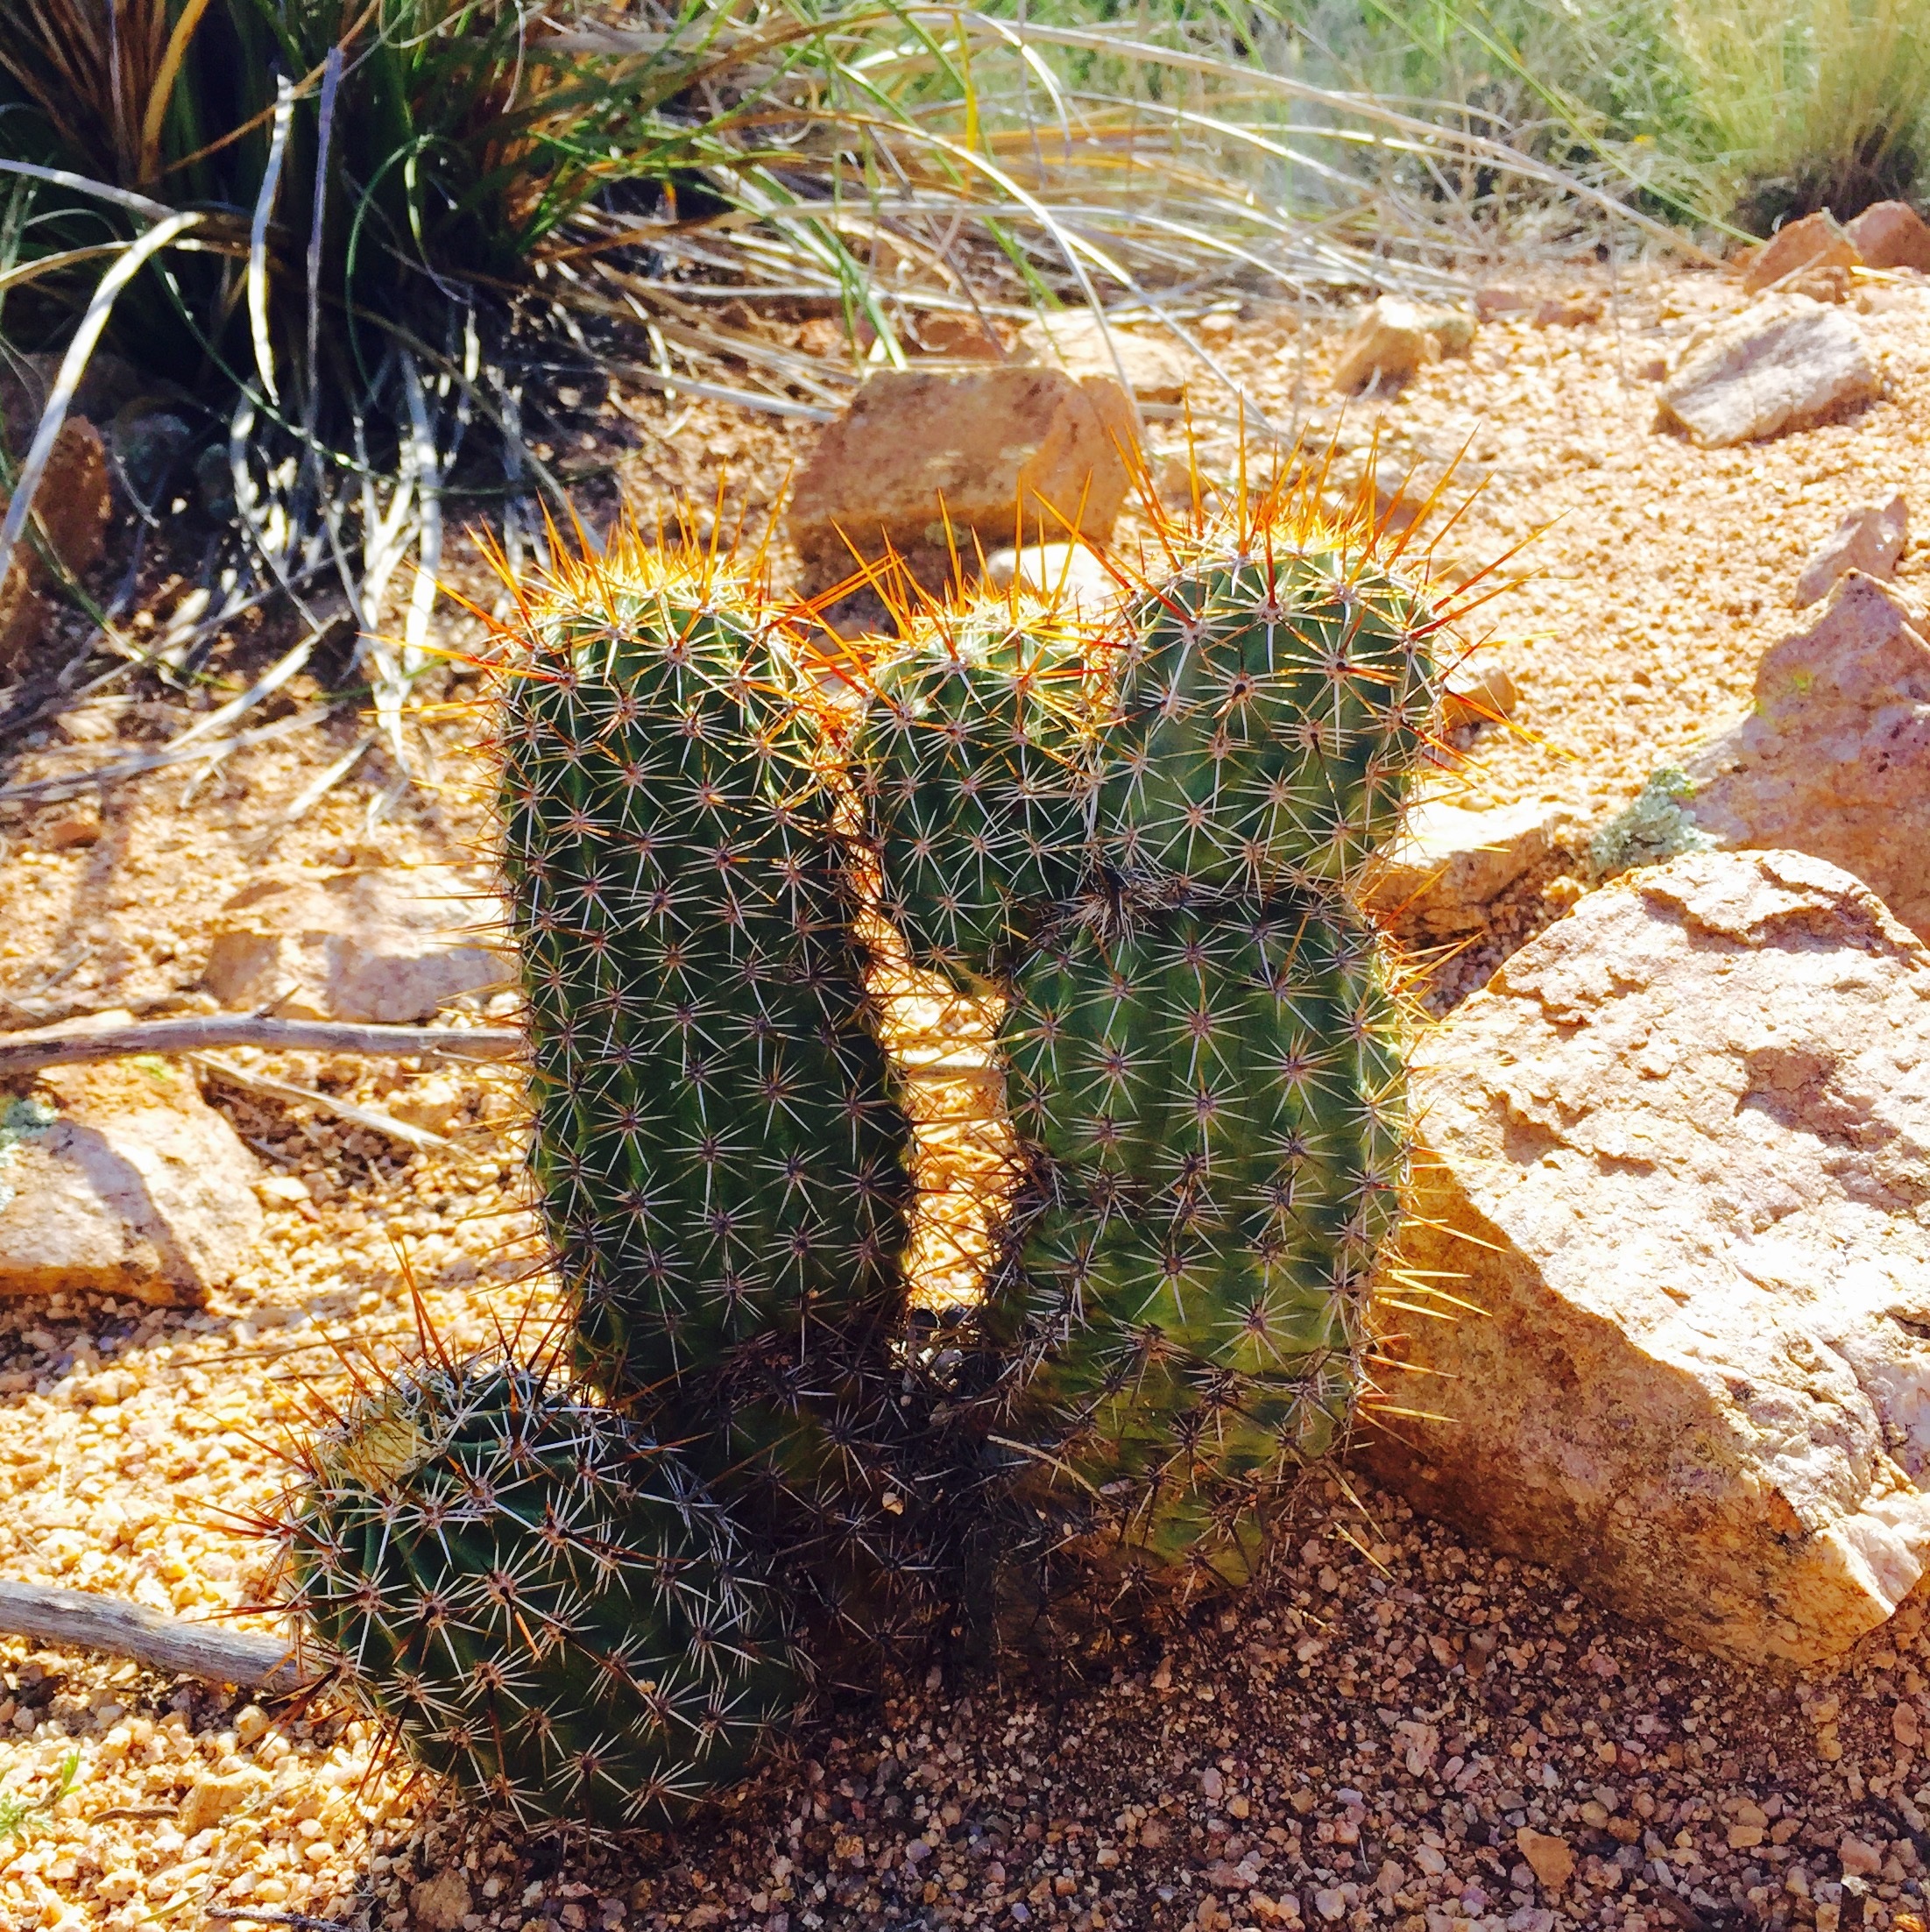
landscape, nature, cactus, plant, desert, flower, soil, botany, flora, plants, arizona, west, hot, southwest, tucson, caryophyllales, flowering plant, prickly pear, grass family, land plant, hedgehog cactus